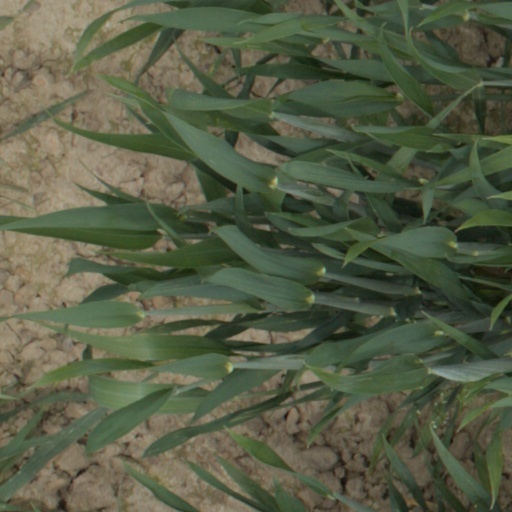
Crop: wheat